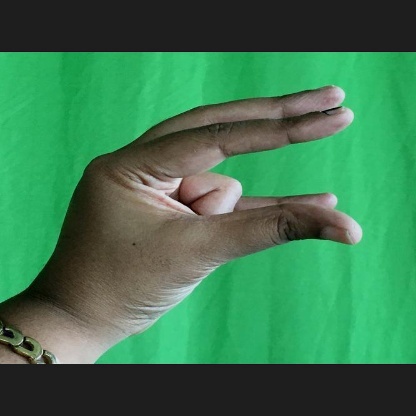
Mudra: Kangulam